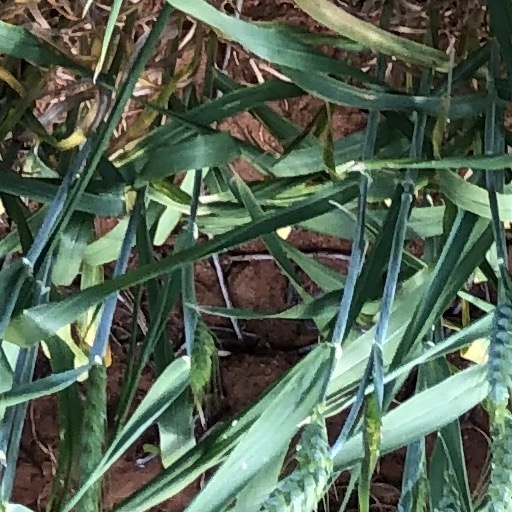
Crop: wheat